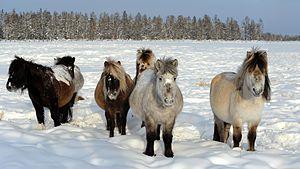
Le Iakoute, également appelé cheval iakoute ou poney iakoute, est une race chevaline de type poney assez commune et très rustique, provenant de la république sibérienne de Sakha ou Iakoutie, en Sibérie. Vraisemblablement introduit par des migrants depuis le lac Baïkal, le Iakoute voit sa résistance au froid mise à profit par des explorateurs, y compris pour des expéditions polaires. La race est reconnue en 1987 par l'URSS. Le Iakoute forme la plus septentrionale des races de chevaux. Petit et solide, peu domestiqué, il supporte la très forte amplitude thermique de sa région en accumulant de la graisse en automne. Ce poney polyvalent est élevé principalement pour l'hippophagie, il tient une grande place dans la vie, l'économie et la spiritualité des Sibériens.
La liste de races chevalines, incluant les poneys, s'est enrichie sous l'influence de la sélection naturelle et de l'élevage sélectif de l'espèce equus ferus caballus, le cheval domestique, sous le contrôle humain. L'espèce du cheval s'est divisée en plusieurs centaines de races, réparties sur tous les continents. Le classement de ces races est établi par la Fédération équestre internationale, qui en distingue trois grands types : le cheval de selle destiné à être monté, le cheval de trait destiné à la traction animale, et le poney, arbitrairement défini comme un cheval mesurant moins d'1,48 m de haut, notion controversée. D'autres distinctions peuvent être opérées, notamment entre les races de travail, de couleur, de sport, et d'allures.
Le cheval fait l'objet d'un usage intensif dans la république de Sakha. Il est essentiel à la vie de la population turco-mongole locale. Les Iakoutes élèvent des chevaux aussi bien pour le transport que pour l'alimentation, le cuir, la fourrure et les crins. La nécessité vitale de cet élevage s'explique en grande partie par un rapport input-outpout très favorable : le poney Iakoute reçoit très peu de soins de la part des habitants et fournit énormément, tant en matières premières qu'en force de travail.